List of international presidential trips made by Mohammed Shahabuddin

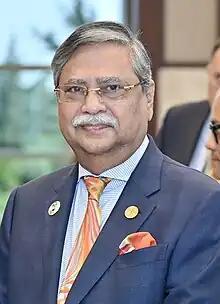
Mohammed Shahabuddin Chuppu in Ankara, 2023

This is a list of international presidential trips made by Mohammed Shahabuddin Chuppu, the 16th and current president of Bangladesh. Mohammed Shahabuddin has made 5 international trips to 6 different countries, 2 of them solely for medical checkups, since his inauguration as president on 24 April 2023 following his election in February of the same year.